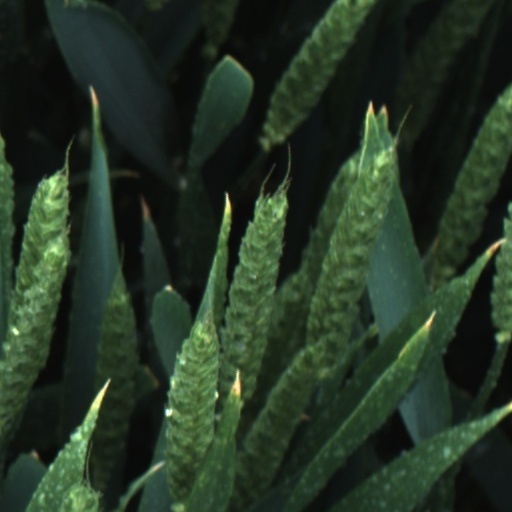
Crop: wheat